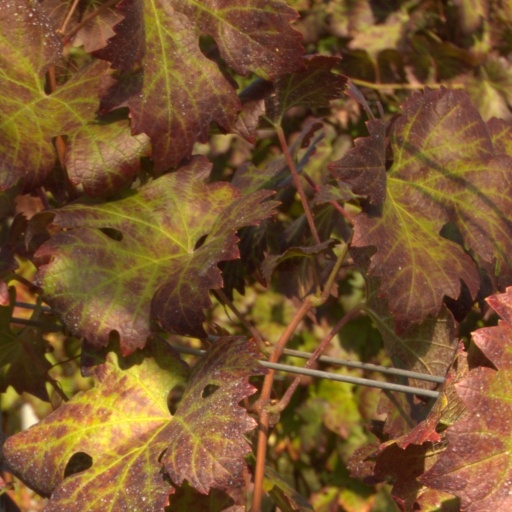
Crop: grape